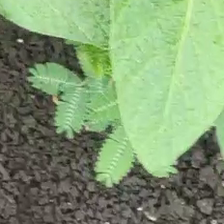
Weed species: Dwarf_cassia_(Chamaecrista pumila)